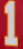
Number: 1